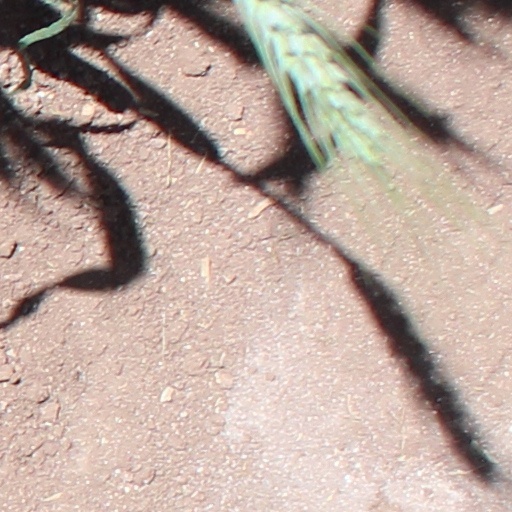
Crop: wheat